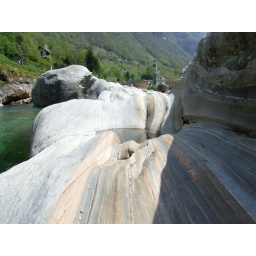
Beautiful stone sculptures made by water